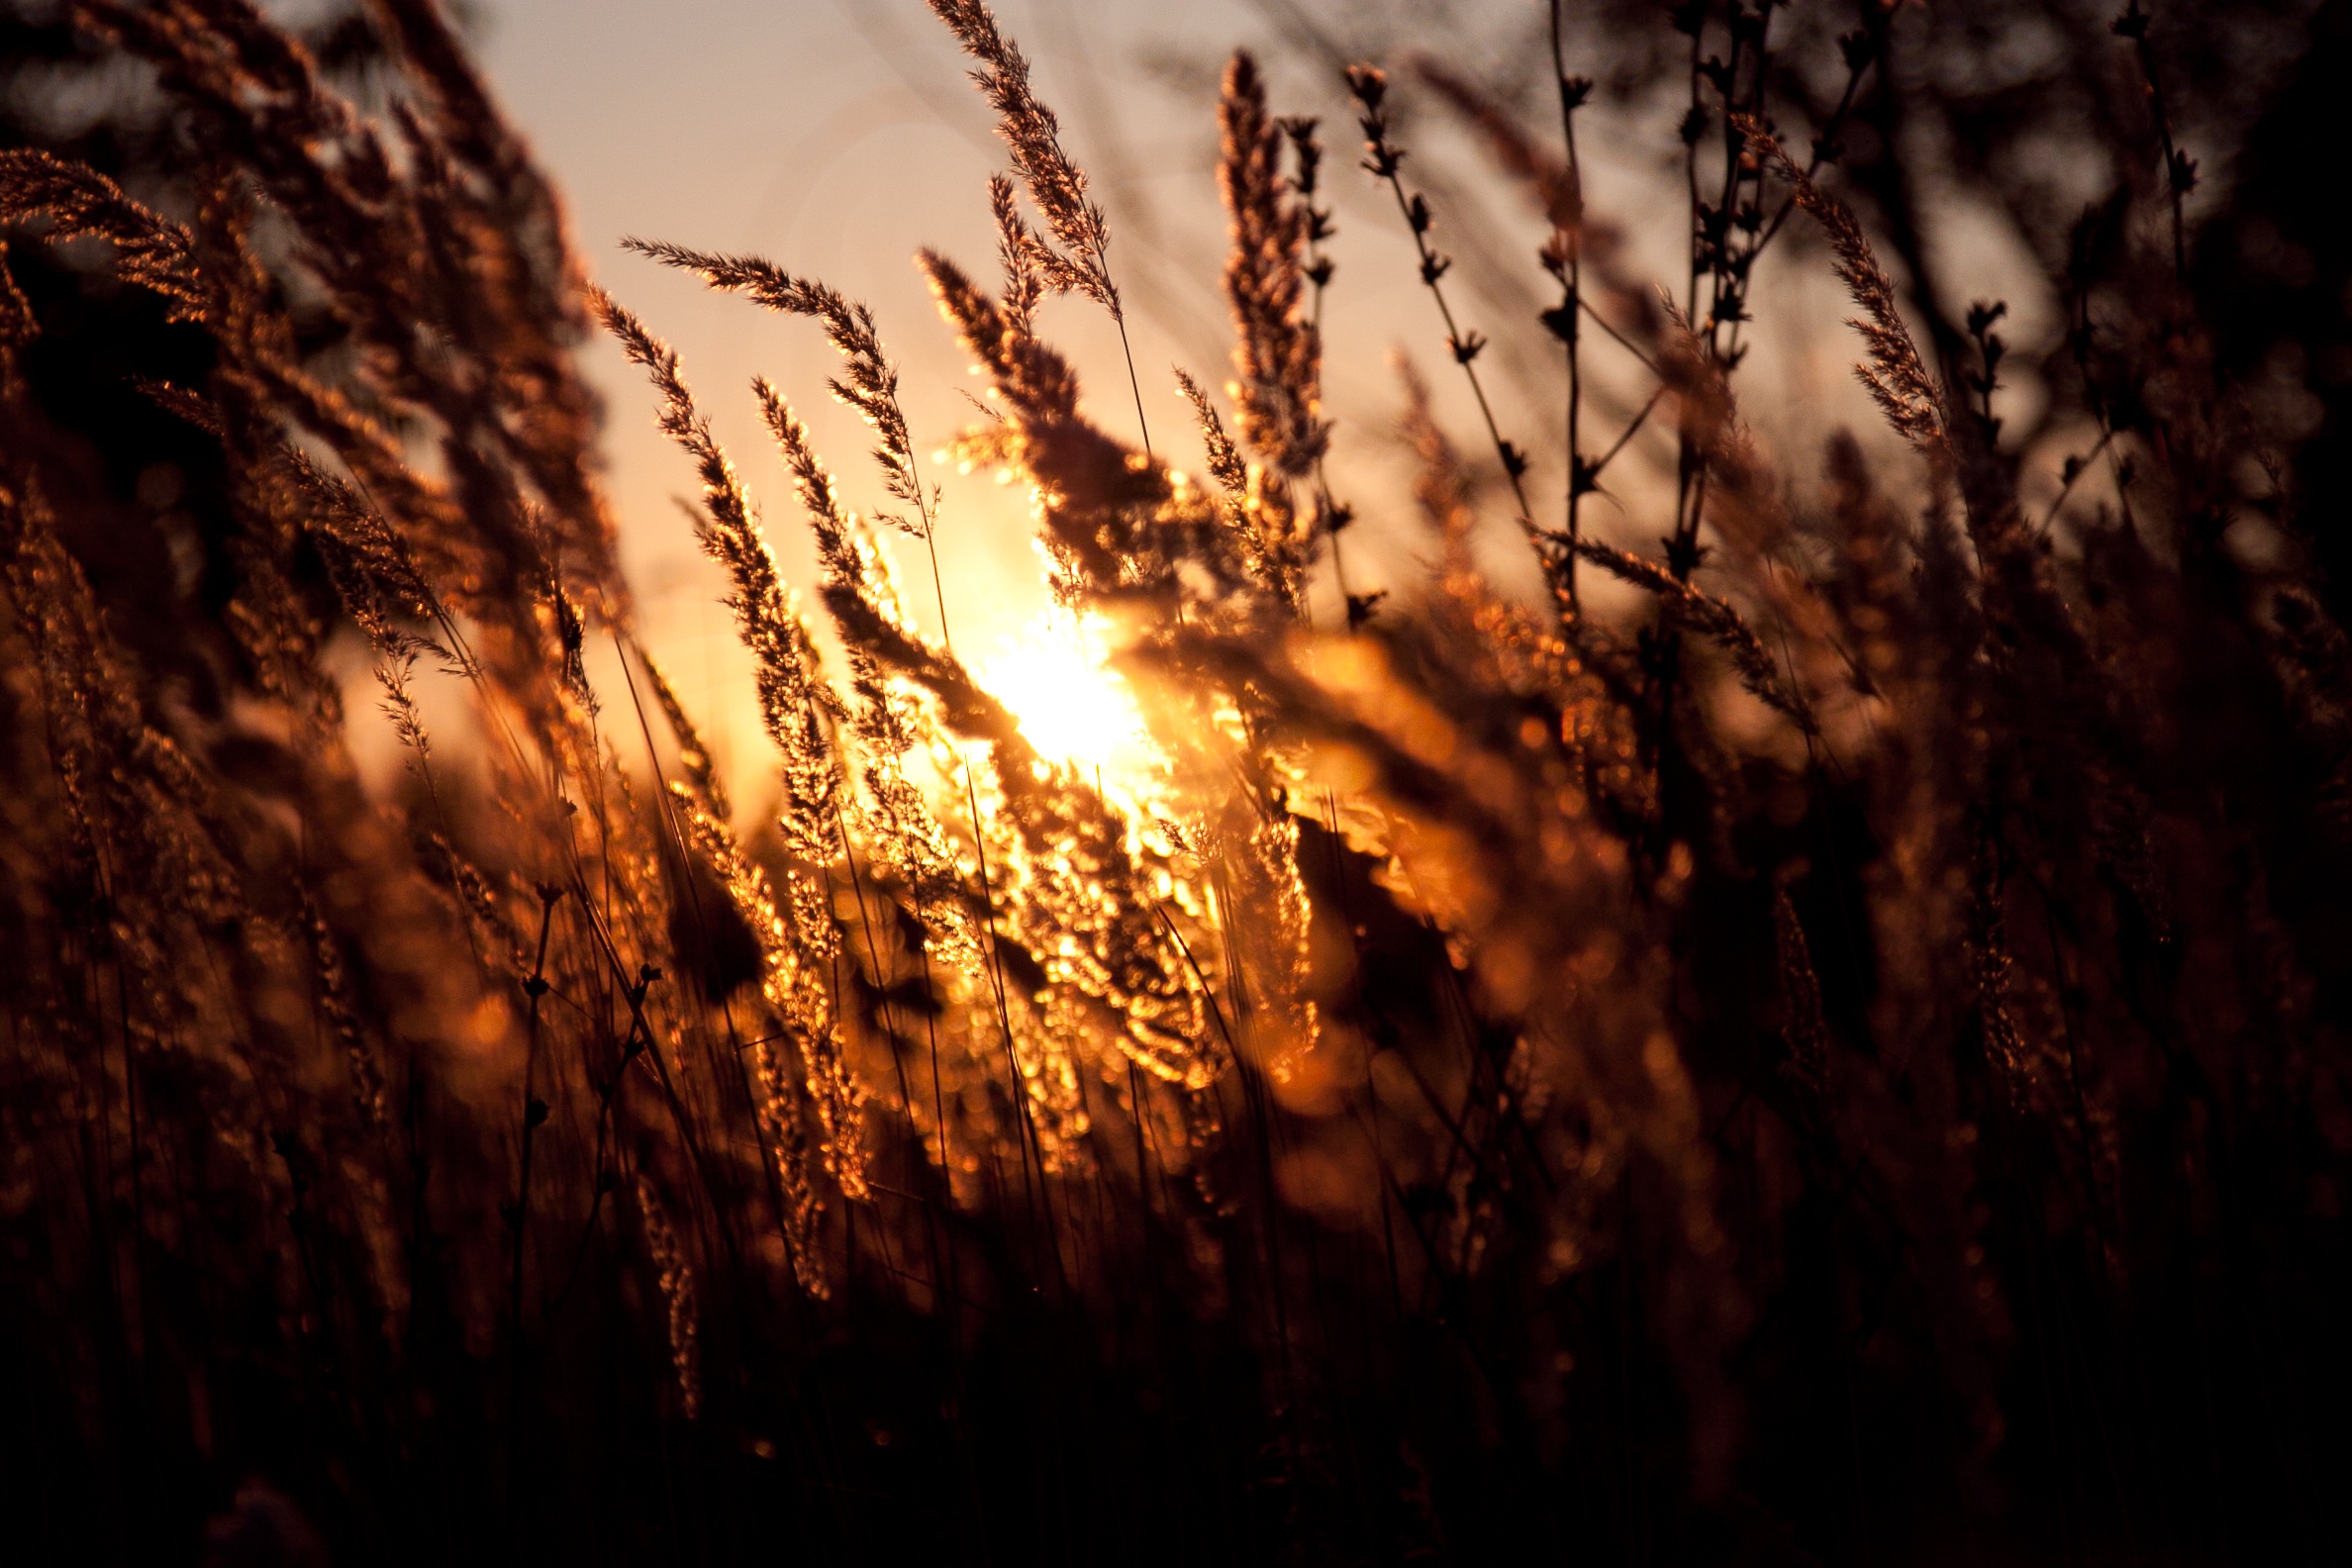
light, sunset, night, sunlight, evening, reflection, darkness